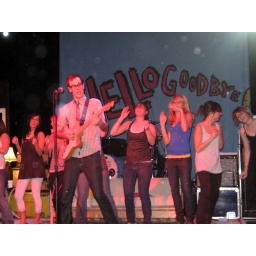
hellogoodbye performing with the hush sound and boys like girls at kool haus in toronto, ontario on april 19th.